Wrightbus

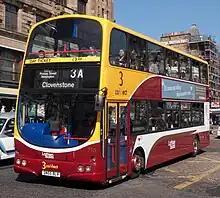
Lothian Buses Wright Eclipse Gemini bodied Volvo B7TL in Edinburgh in April 2010

Robert Wright & Son was restructured in 2000, with the bus building operation rebranded to Wrightbus as a part of the Wright Group. Companies formed alongside Wrightbus in the Wright Group were Expotech, handling the export of the group's technologies and international joint ventures such as Chance Coaches, and CustomCare, an aftermarket support operation servicing buses delivered by both Wrightbus and other bus manufacturers.